Aviation in World War I

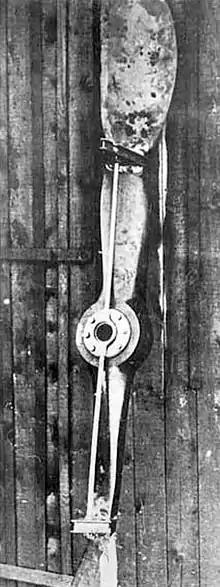
A Morane-Saulnier's propeller with the "wedges" fitted.

Artillery "spotting" enabled the ranging of artillery on targets invisible to the gunners. Radio telephony was not yet practical from an aircraft, so communication was a problem. By March 1915, a two-seater on "artillery observation" duties was typically equipped with a primitive radio transmitter transmitting using Morse code, but had no receiver. The artillery battery signalled to the aircraft by laying strips of white cloth on the ground in prearranged patterns. Observation duties were shared with the tethered balloons, which could communicate directly with their batteries by field telephone, but were far less flexible in locating targets and reporting the fall of shot.